Grazia Deledda

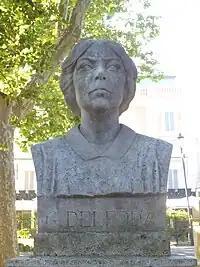
Bust of Grazia Deledda by , Pincio, Rome

A coal power plant opened in Portoscuso in 1965. , this powerplant called Grazia Deledda has a capacity of 590 MW.